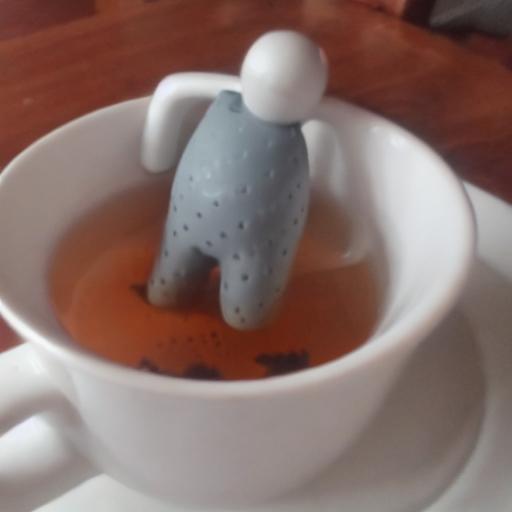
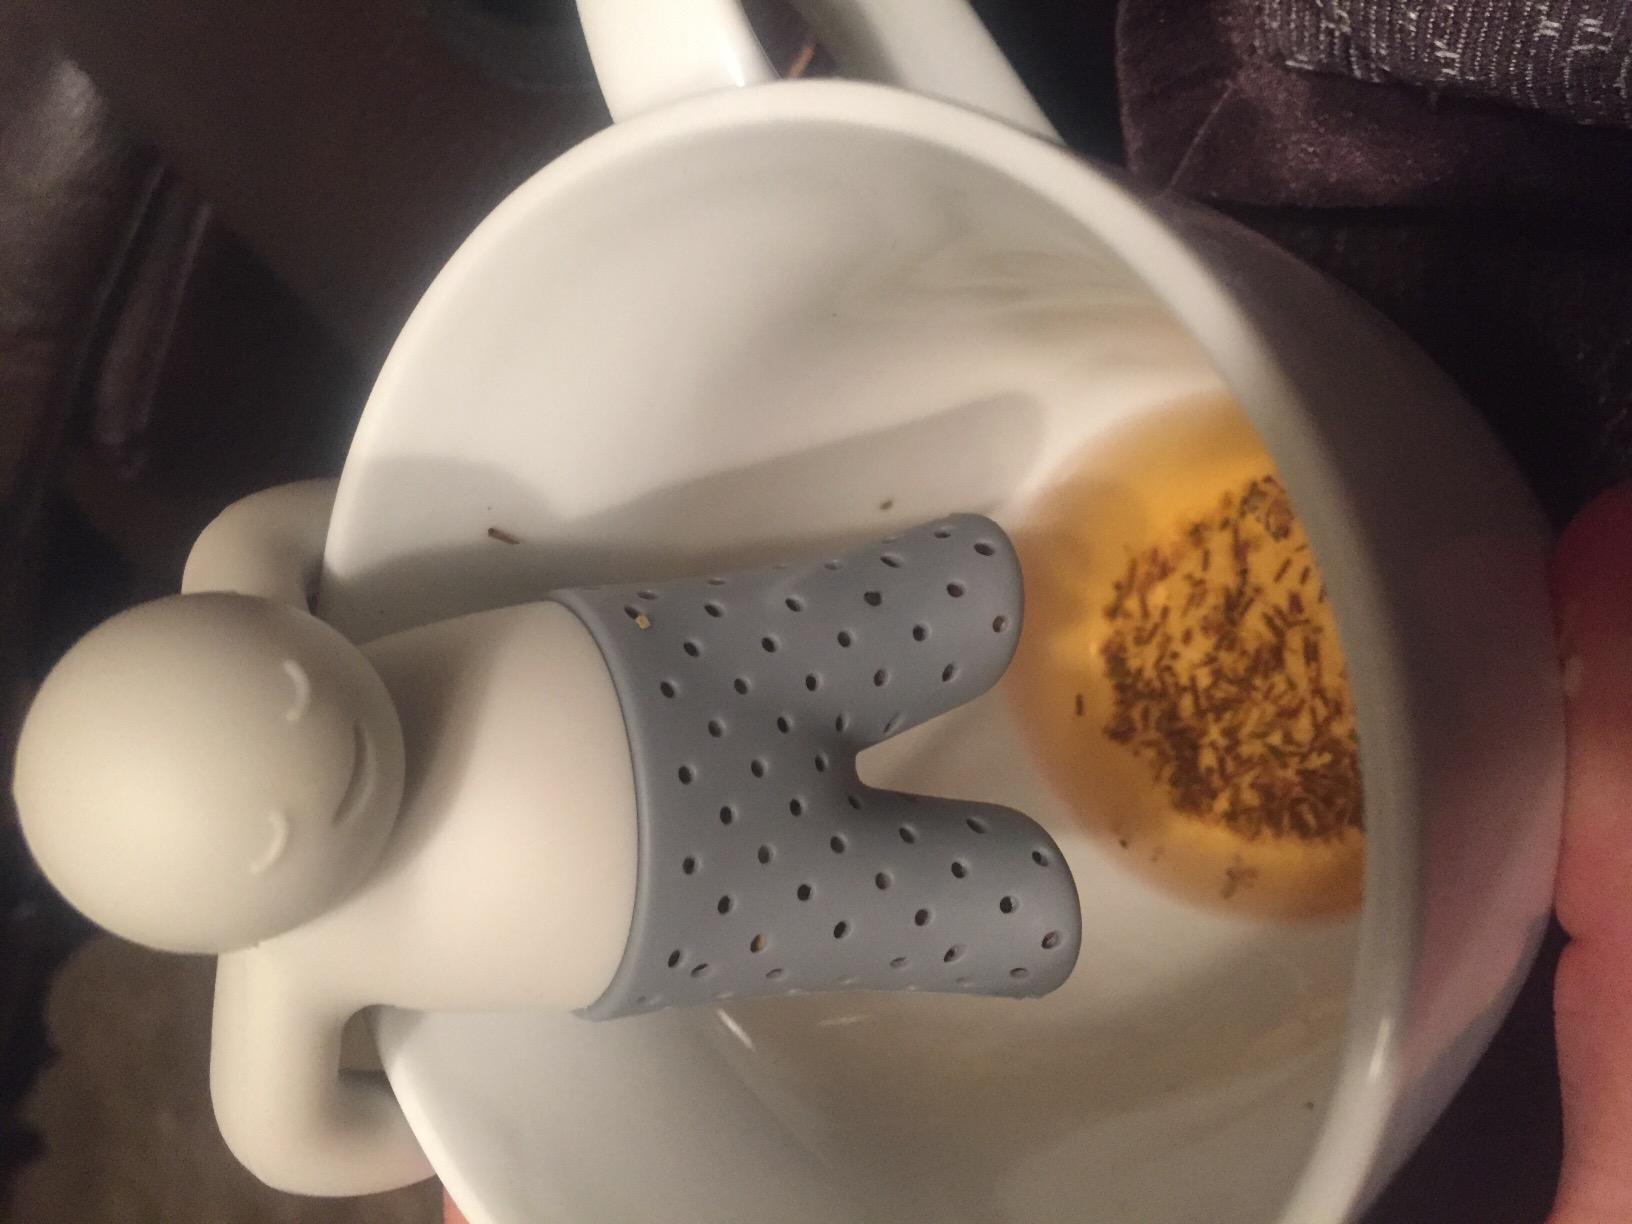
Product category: items_tea
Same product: no